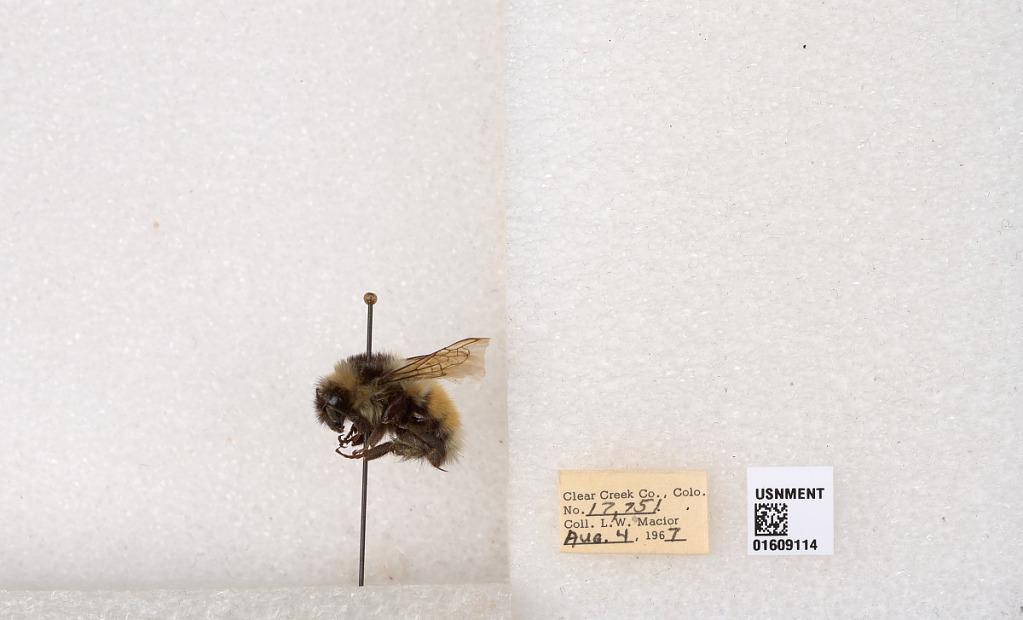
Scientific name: Bombus (Pyrobombus) sylvicola Kirby
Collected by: L. Macior
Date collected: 1967-8-4
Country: United States
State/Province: Colorado
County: Clear Creek
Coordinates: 39.6856, -105.645